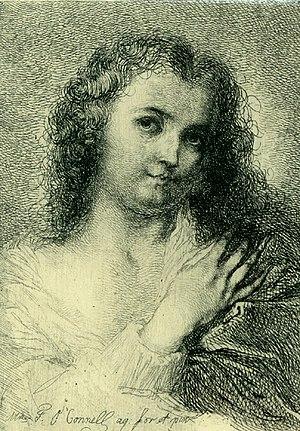
Eau-forte gravée par Frédérique O'Connell, publiée par L'Artiste en 1879
Frédérique Émilie Auguste O'Connell née Miethe à Potsdam le 28 mars 1822 et morte à Paris le 21 octobre 1885, est une peintre et aquafortiste allemande en vogue dans la société parisienne du Second Empire : elle voit son œuvre gravé, rare en nombre de pièces, salué par la critique de l'époque. Elle meurt pourtant oubliée.